The New Guy

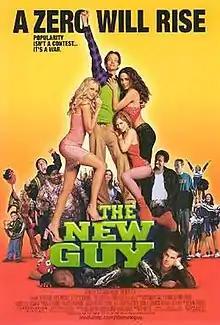
Theatrical release poster

The New Guy is a 2002 American teen comedy film directed by Ed Decter, written by David Kendall and starring DJ Qualls, Eliza Dushku, Zooey Deschanel, Lyle Lovett, and Eddie Griffin.